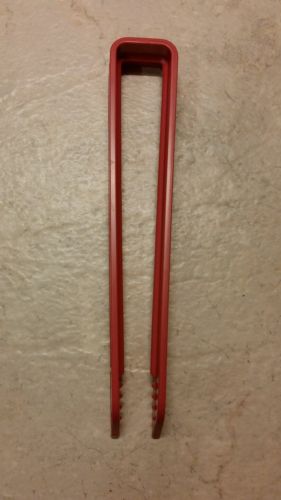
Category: toaster